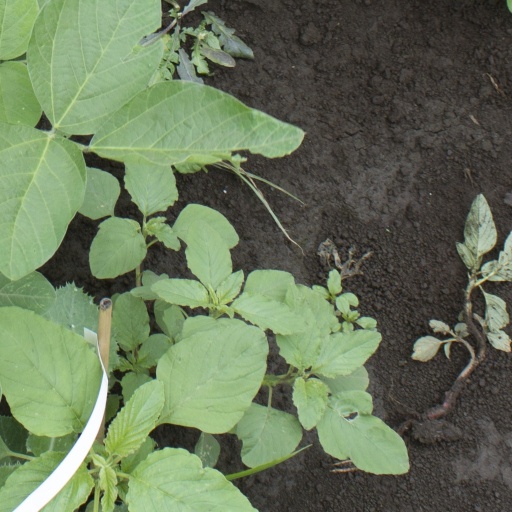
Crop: soybean